Tourism in Indonesia

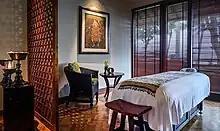
A spa suite in Legian, Bali

The temples of East Java dated from the era of Singhasari and Majapahit; mostly located in Trowulan archaeological site, and also scattered around Blitar and Malang. Although not as grand and popular as the temples of Central Java, the East Javanese temples are also an interesting destination for candi and Indonesian ancient history enthusiast. East Javanese temples such as Wringin Lawang, Brahu, Bajang Ratu, and Candi Tikus in Trowulan archaeological site. Jawi temple near Pandaan, south of Surabaya, Penataran temple in Blitar, Kidal temple and Singhasari temple near Malang.